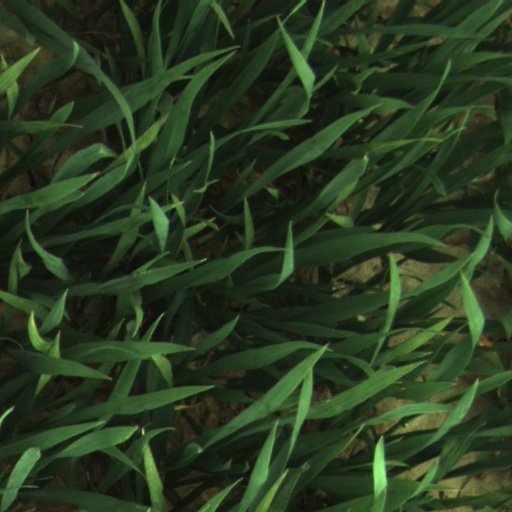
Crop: wheat